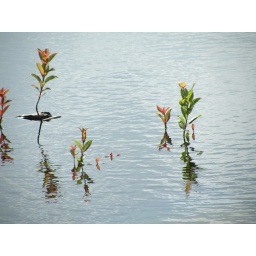
plants growing in everglades park water